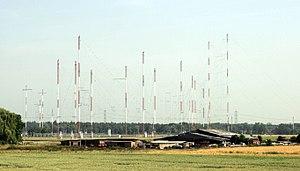
Un émetteur d’ondes radioélectriques est un équipement électronique de télécommunications, qui par l’intermédiaire d’une antenne radioélectrique, rayonne des ondes électromagnétiques dans l’espace hertzien.